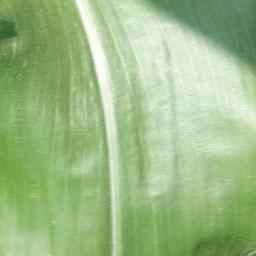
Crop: corn
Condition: (maize)_healthy